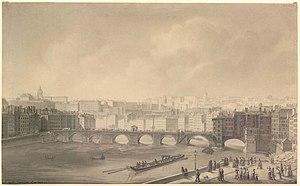
Edme-Camille Martin-Daussigny (1805-1878), Vue de l’ancien pont du change à Lyon, bâti en 1150, ruiné par l’inondation de 1840 et démoli en 1846. Dessiné à la mine de plomb par moi en 1846 d’une fenêtre de la maison située quai S. Antoine 36 au 3e étage. E. C. Martin-Daussigny (mention autographe au dos du dessin).
Le pont du Change est un ancien pont de Lyon traversant la Saône à Lyon. Bâti vers 1070, il a été remplacé en 1842 par un nouveau pont et définitivement détruit en 1974. Le pont Maréchal-Juin a été construit 150 mètres en aval pour compenser la destruction du pont du Change et être aligné sur la rue Grenette.
La fête des Merveilles ou fête des Miracles est une cérémonie à la fois religieuse et païenne qui a eu lieu à Lyon sur les rives de la Saône pendant une partie du Moyen Âge. Elle est indissociable de la saint Pothin, jour d'hommage aux martyrs de Lyon de 177.